Compton Verney House

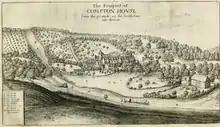
Old Compton Verney, view from south-east, drawn by William Dugdale (1605–1686)

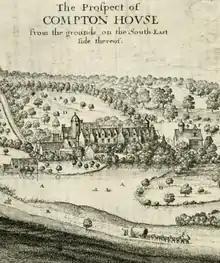
Old Compton Verney, detail of view from south-east, drawn by William Dugdale (1605–1686)

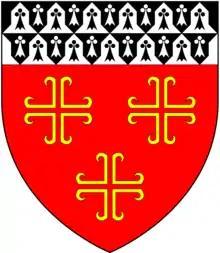
Arms of Verney: "Gules, three crosses recerclée or a chief vair ermine and ermines"

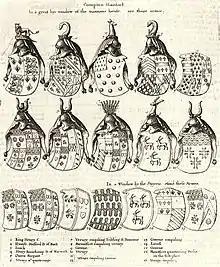
Coats of arms in stained glass windows of Old Compton Verney House, drawn by William Dugdale (1605–1686)

According to William Dugdale there was a manor-house built at Compton Verney in about 1442. In 1656 William Dugdale wrote in his "Antiquities of Warwickshire":